Matt Brewing Company

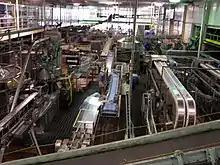
Floor of the Saranac Brewery

Francis Xavier Matt acquired his brewing expertise as a student of the Duke of Baden, and was considered a proficient brewer upon his arrival in the city of Utica in 1880. His grandson, F.X. Matt II, remarked that, under the duke's tutelage, F.X. Matt I gained brewing experience "as an art, not a science; as a way of life, not a way of making a living." Combining his talents with Charles Bierbauer, who was additionally skillful in old world brewing techniques, Matt nurtured a reputation in Utica's westside that resulted in his role as brewmaster, superintendent, and treasurer of a newly organized West End Brewing Company in 1888. F.X. Matt led the brewery until 1951.